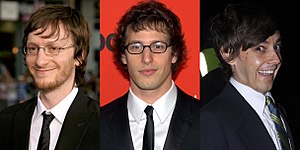
The Lonely Island
"The Lonely Island er en amerikansk komedietrup bestående af Akiva Schaffer, Jorma Taccone, og Andy Samberg, som er bedst kendt for deres komiske musik. Gruppen er fra Berkeley, Californien, men de bor i New York City, hvor de arbejder på Saturday Night Live. Gruppen begyndte at lave komiske sketcher i junior high school. De udvidede deres repertoire af komiske shorts og musikparodier, og en lavede en fuld-længde pilotepisode, før Lorne Michaels fra SNL blev opmærksomme på dem. På showet har de bl.a. præsenteret ""Lazy Sunday"" – en bedre produceret musikvideoparodi af gruppens tidligere arbejde. Den blev en øjeblikkelig succes på internettet, og førte til oprettelsen af tilsvarende digitale shorts som også blev vist på SNL. De Emmy-vindende ""Dick in a Box"", ""Jizz in My Pants"", ""Like a Boss"", ""I Just Had Sex"", senest ""The Creep"" og Grammy-nominerede ""I'm on a Boat"" har efterfølgende haft stor succes både på showet og på internettet. Numrene blev efterfølgende udgivet på gruppens første album, Incredibad.